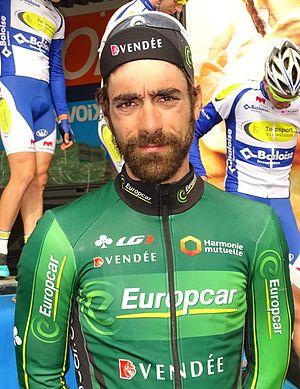
Reportage réalisé le jeudi 16 avril à l'occasion du départ et de l'arrivée du Grand Prix de Denain 2015 à Denain, Nord, Nord-Pas-de-Calais, France.